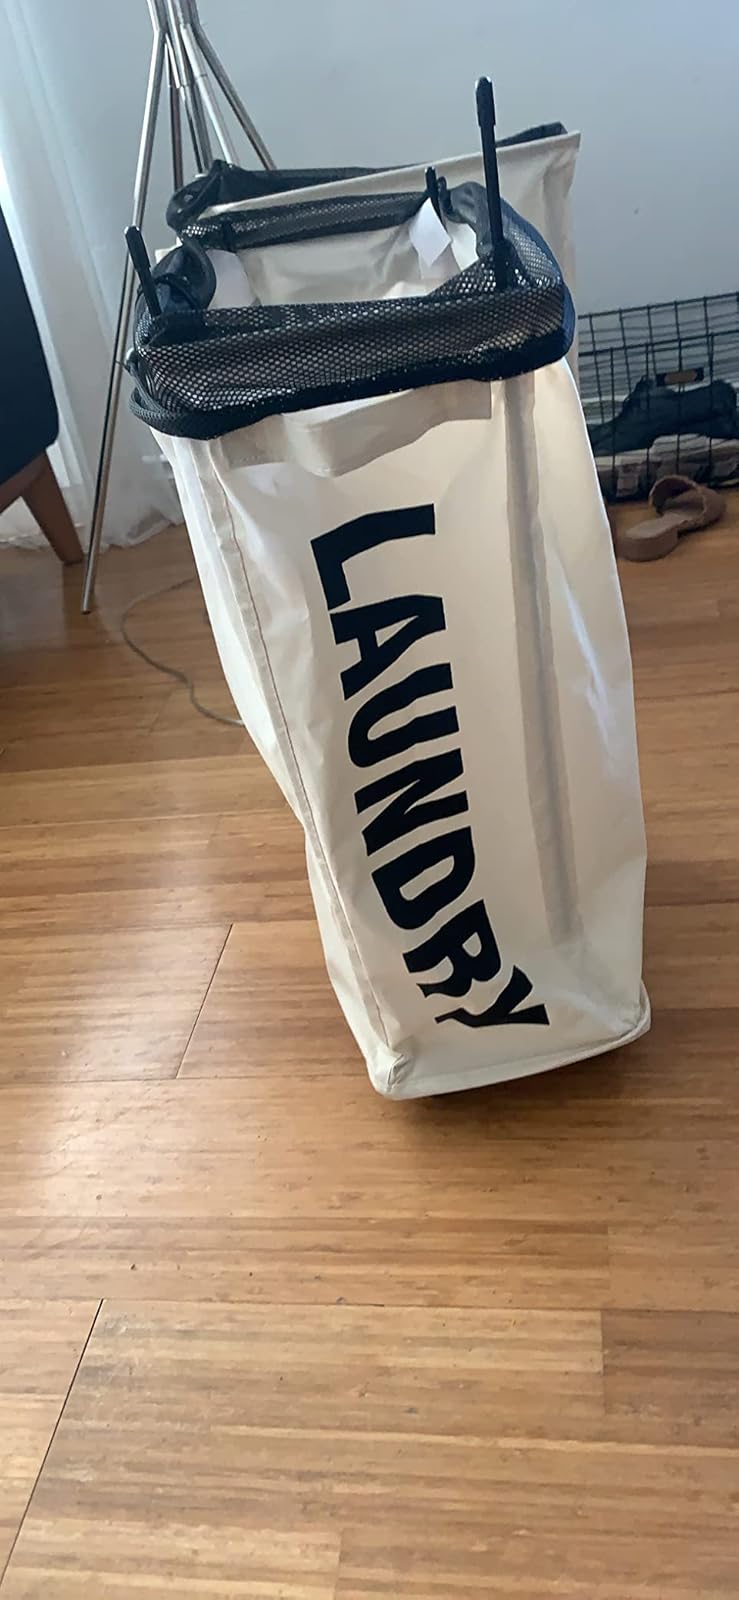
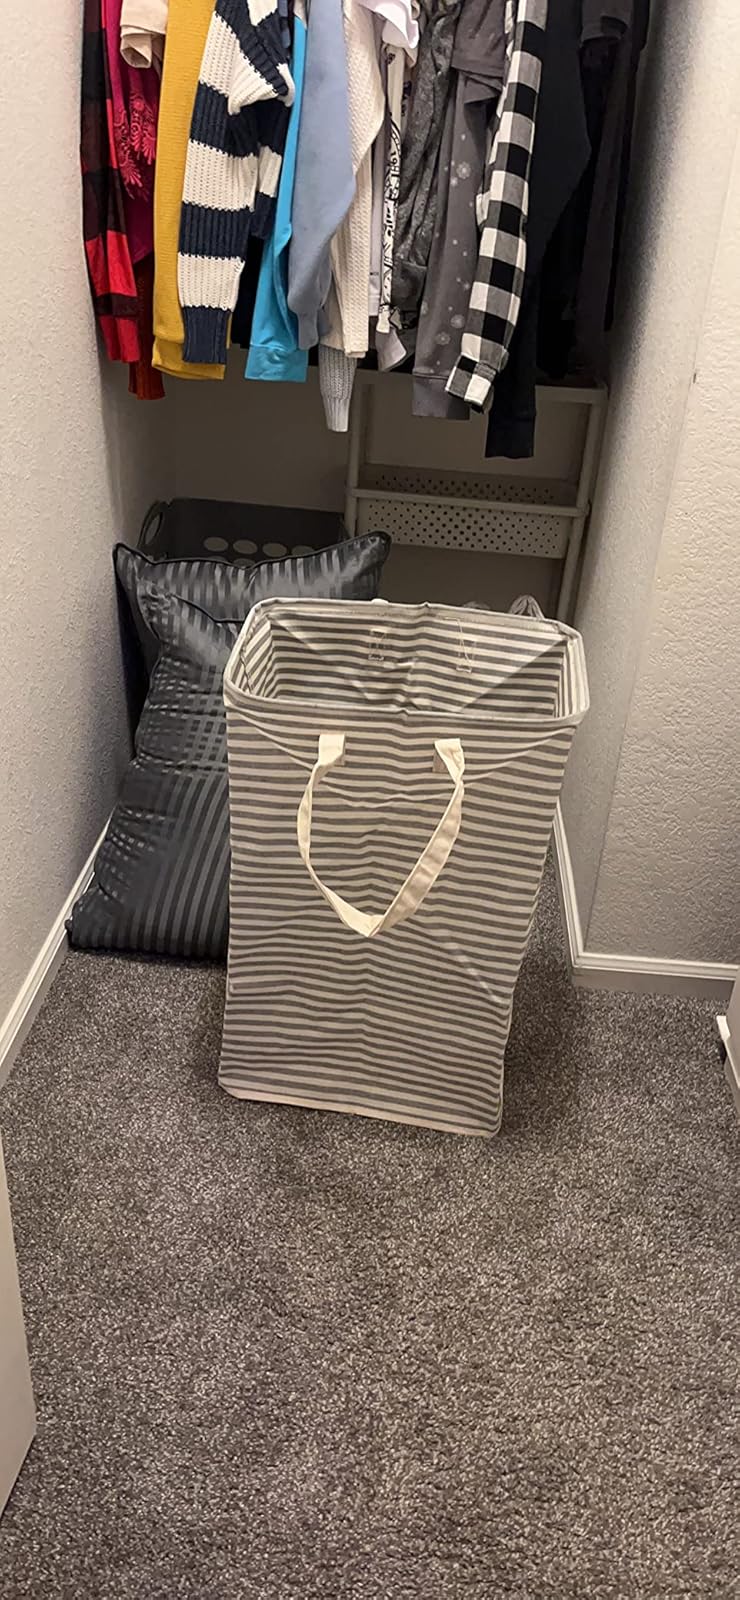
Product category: items_hamper
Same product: no